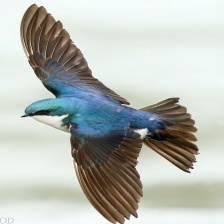
Species: TREE SWALLOW
Scientific name: TACHYCINETA BICOLOR